List of characters in the Breaking Bad franchise

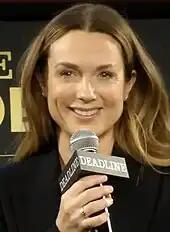
Kerry Condon

Clifford Main (played by Ed Begley Jr.) is a senior partner at the Davis & Main law firm in Santa Fe. When the Sandpiper case becomes too big for HHM alone, they affiliate with D&M. Kim recommends Jimmy to Cliff, and D&M hires Jimmy as an associate. Jimmy's unauthorized airing of a television ad soliciting clients for the Sandpiper lawsuit angers Cliff and the firm's partners. The ensuing scrutiny of his work motivates Jimmy to quit, but the possibility of losing his signing bonus leads him to instead antagonize his colleagues. Cliff eventually fires him and says letting Jimmy keep the bonus is worth it to be rid of him. When Jimmy and Kim decide to obtain Jimmy's share of the settlement or judgment sooner by forcing a resolution of the Sandpiper case, they take advantage of Cliff's friendship with Howard to smear Howard's reputation. In the process, Kim impresses Cliff who offers to use his connections to help her build a legitimate "pro bono" law firm. Initially receptive, Kim ultimately prioritizes the plan to ruin Howard. Kim and Jimmy convince Cliff and the counsel for Sandpiper that Howard is an unstable cocaine addict, so Cliff cuts ties with Howard and settles the Sandpiper case himself. Following Howard's unexpected murder, Cliff and the New Mexico legal community are fooled into believing it was a suicide. Cliff comforts Cheryl, Howard's widow, at the memorial service. Kim lies to Cheryl about the addiction and Cliff regretfully informs her of Howard's erratic behavior, which convinces Cheryl of the con.